Amish Outlaws

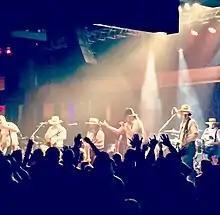
The Amish Outlaws Live at Musikfest Cafe

The Amish Outlaws are an American cover band from Lancaster, Pennsylvania. The band was formed in 2002 and is composed of three ex-Amish and three "honorary Amish" musicians.